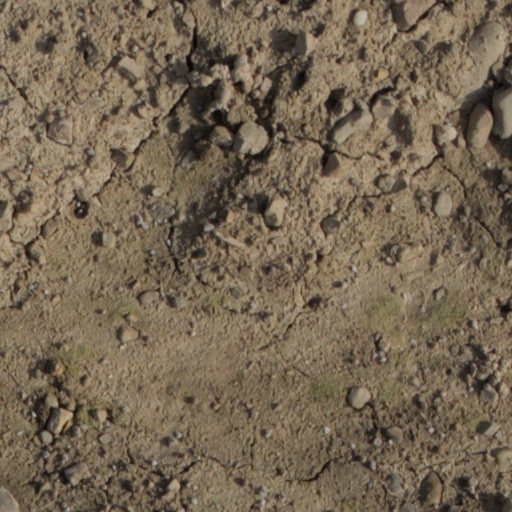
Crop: wheat